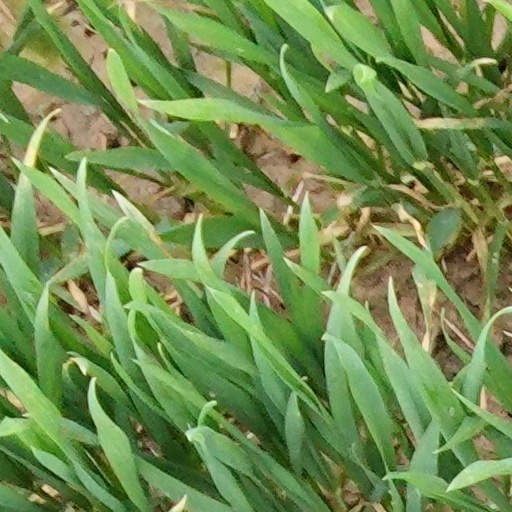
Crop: wheat